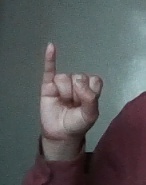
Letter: meem